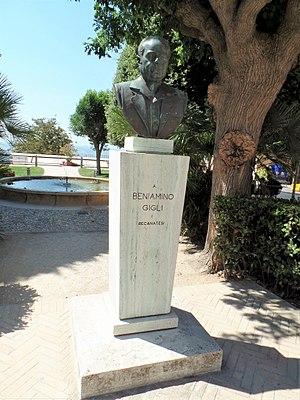
Recanati est une commune italienne d'environ 21 070 habitants, située dans la province de Macerata, dans la région Marches, en Italie centrale.